Troy Polamalu

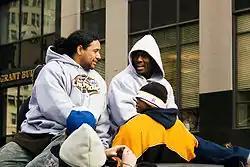
Polamalu (left) and teammate Ryan Clark in the Steelers' Super Bowl XLIII victory parade in February 2009

In the Steelers 2009 season-opener against the Tennessee Titans, Polamalu recorded six tackles and made a one handed interception on a pass attempt by Kerry Collins before getting injured while trying to recover a blocked field goal. He sustained a sprained MCL injury to his left knee and missed the next four games (Weeks 2–5). Polamalu returned in Week 6 and recorded four combined tackles, defended a pass, and made an interception during a 27–14 victory over the Cleveland Browns. On November 15, 2009, he reinjured his left knee in the first quarter of a 18–12 loss to the Cincinnati Bengals. He missed the remainder of the season and when asked on why he didn't return by John Harris of the Pittsburgh Tribune-Review, Polamalu stated, "If I would have injured it again, the doctor was saying that it will be a career-ending injury, most likely. I had to face that." Polamalu finished the season with 20 combined tackles (18 solo), seven pass deflections, and three interceptions in only five games and five starts.